The Tonight Show with Conan O'Brien

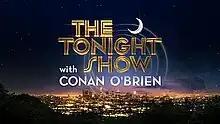
"The Tonight Show with Conan O'Brien" title card

In a high-profile announcement by NBC on September 27, 2004, it was officially declared that Conan O'Brien would take over as host of "The Tonight Show" in 2009, replacing Jay Leno, ending a seventeen-year run by Leno. This was accompanied by reports that Jay Leno had told Jeff Zucker, the President of NBC Entertainment, News & Cable Group, of his plans to retire that same year. Leno immediately explained on his show the following night that in having Conan take over the show, and announcing it years before the transition would take place, that he wanted to avoid the hardship that he had experienced in the dispute over retiring Johnny Carson's hosting duties between him and David Letterman in 1992. Further commenting about the announcement, Leno made it clear that Conan was "certainly the most deserving person for the job." However, in 2008, while Leno was beginning to bring his show to a close, it was announced that Leno had changed his mind about retiring and would instead host a new prime-time variety show on NBC. "The Jay Leno Show" aired weeknights at 10:00 pm from September 14, 2009, until the show's cancellation on February 9, 2010.